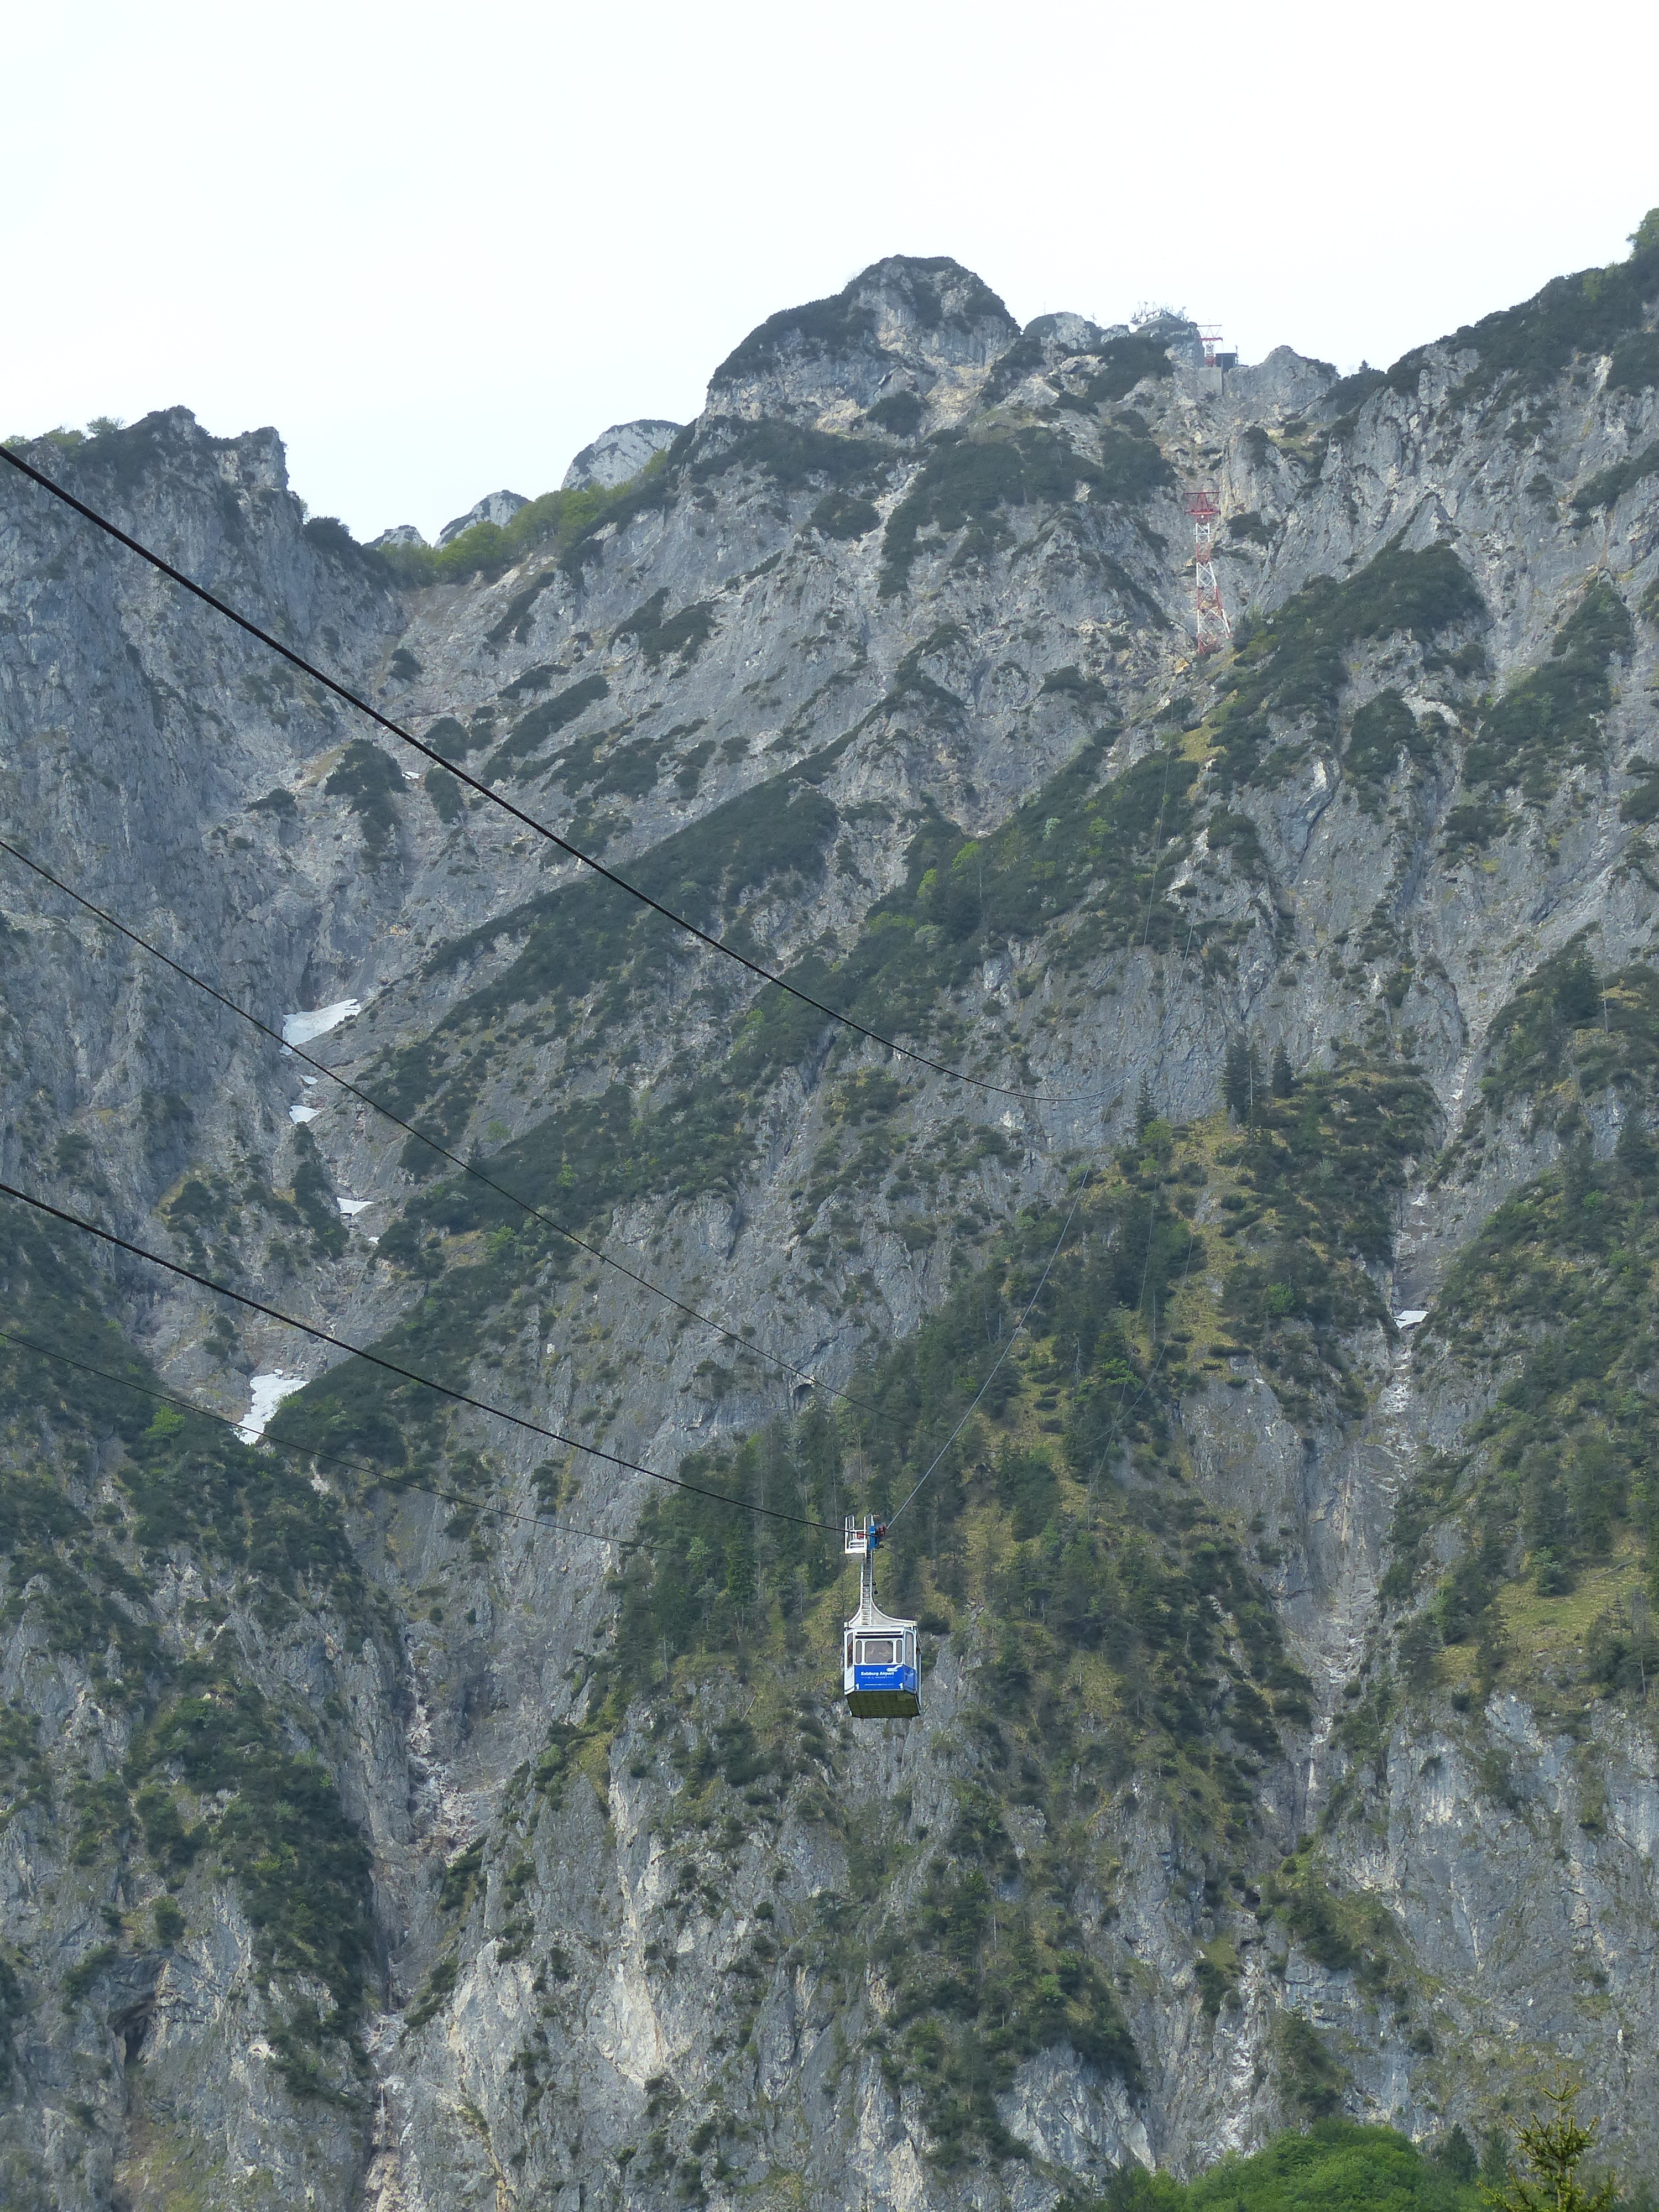
mountain, adventure, mountain range, cliff, extreme sport, cable car, terrain, ridge, geology, alps, ravine, plateau, gondola, cirque, landform, mountain station, mountain pass, mountain railway, unterberg, shuttle service, mountainous landforms, geological phenomenon, lower mountain railway, two cable car